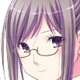
Portrait style: Anime Portrait